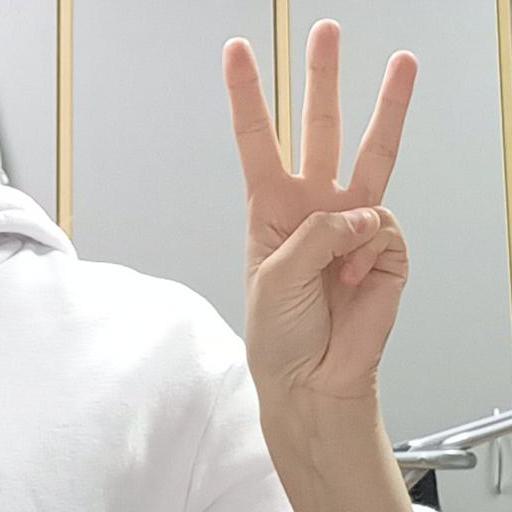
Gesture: three